Halftone

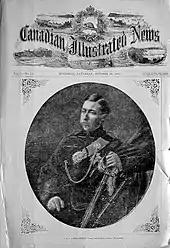
The first printed photo using a halftone in a Canadian periodical, October 30, 1869

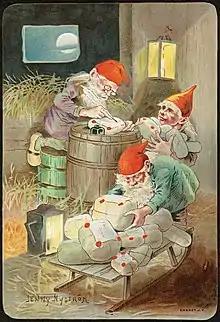
A multicolor postcard by Jenny Nyström (1899) printed from hand-made halftone plates

While there were earlier mechanical printing processes that could imitate the tone and subtle details of a photograph, most notably the Woodburytype, expense and practicality prohibited their being used in mass commercial printing that used relief printing.